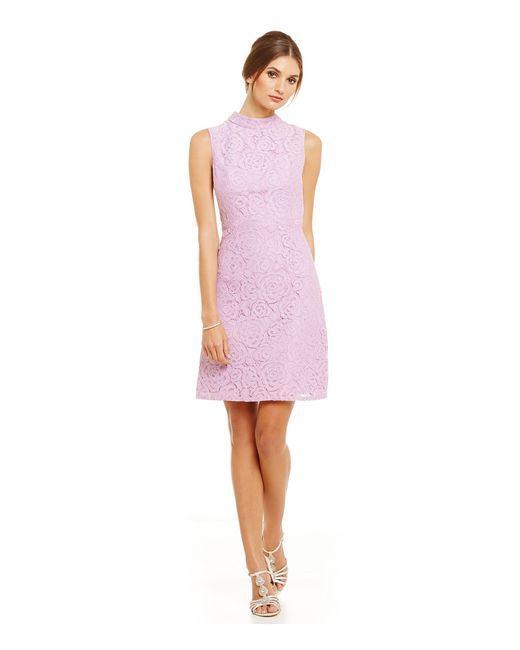
rosa Midikleid, strukturiertes Material, ärmellos